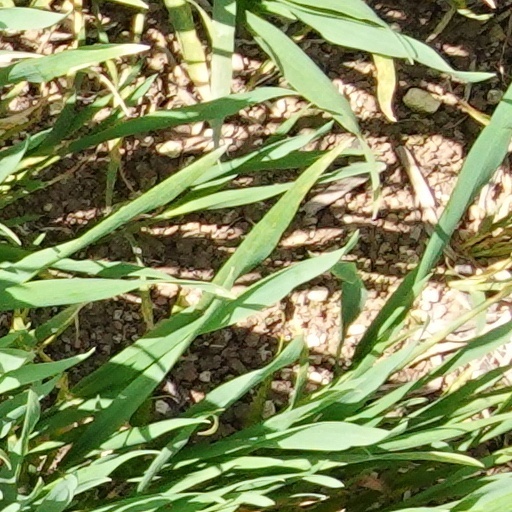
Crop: wheat